Eline Hansen

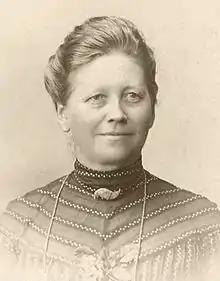
Eline Hansen c. 1916

Eline Johanne Frederikke Hansen (22 October 1859 – 6 January 1919), was a Danish feminist and peace leader.